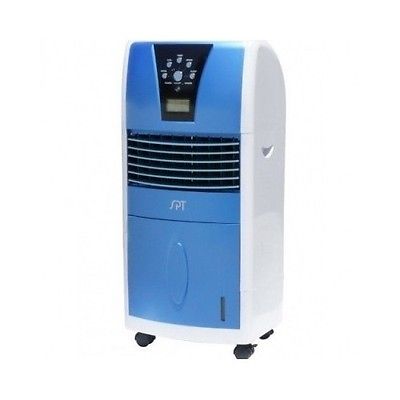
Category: fan